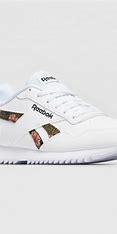
Brand: Reebok
Model: Royal Glide Ripple Clip